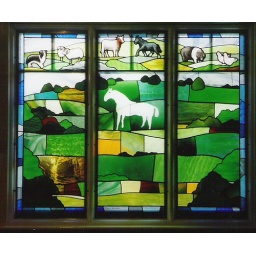
&amp;quot;Herriot Country&amp;quot; stained glass window in the Herriot Museum, showing the White Horse. Photo by Chris Gaches